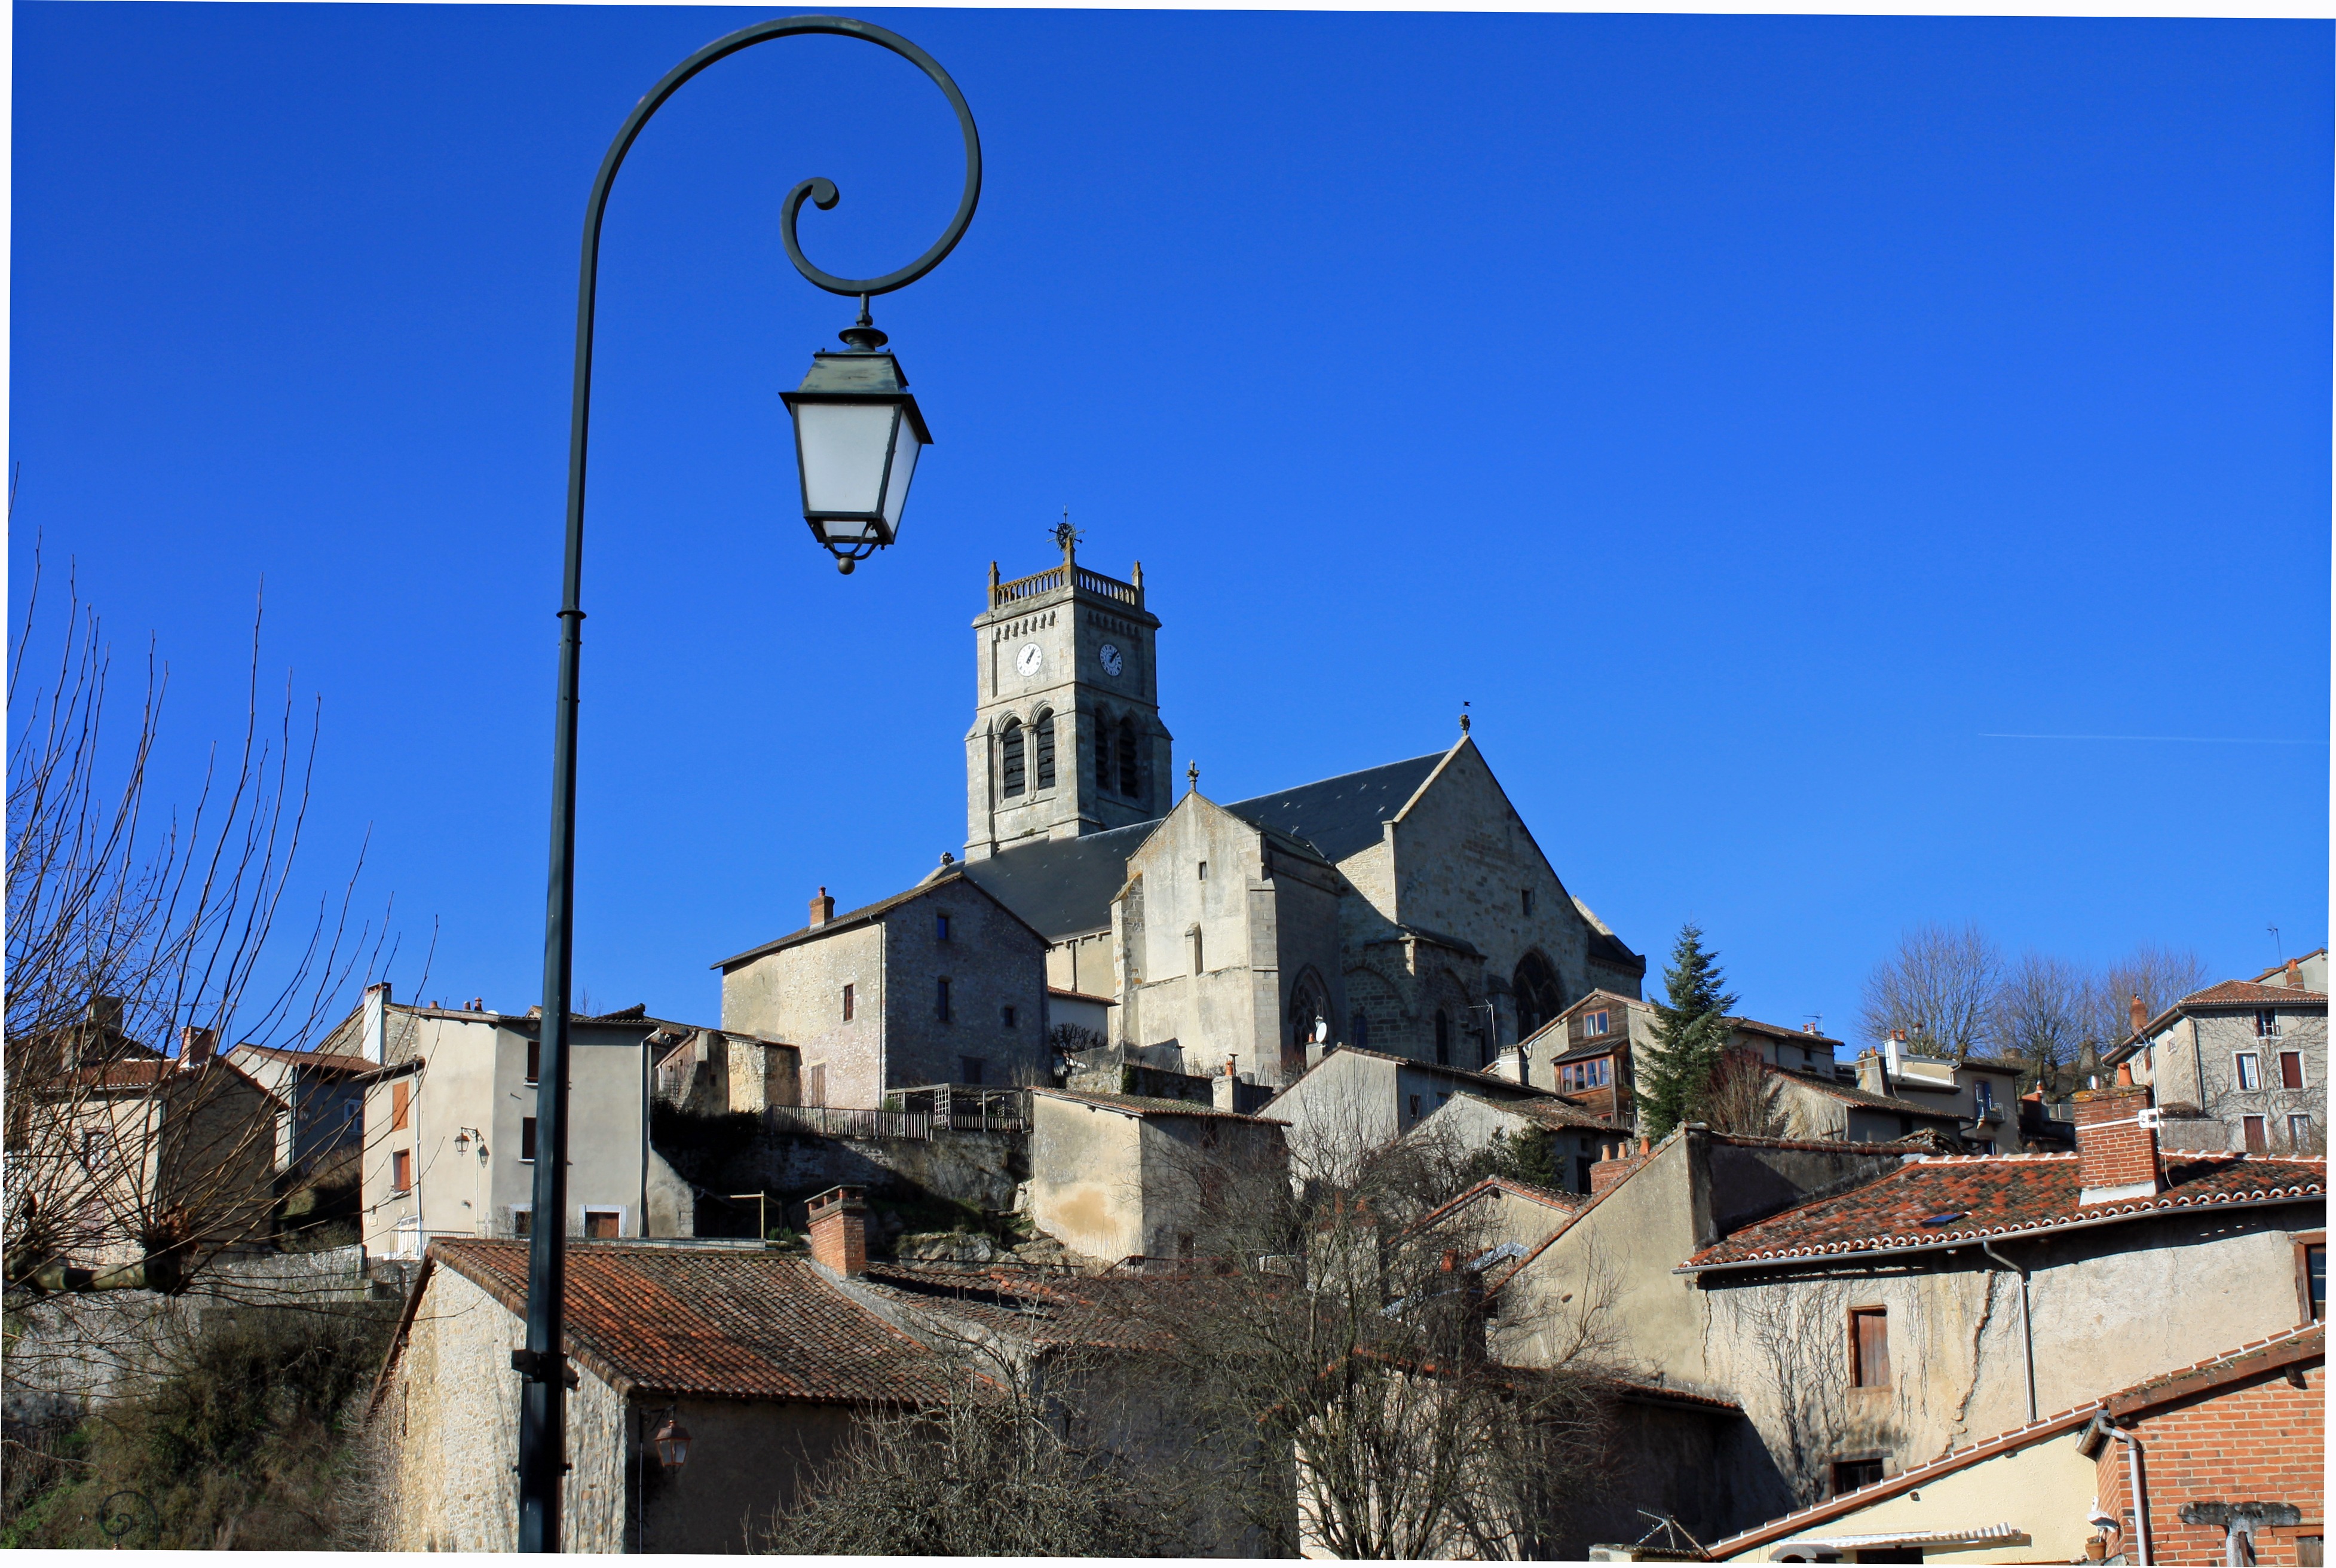
town, building, village, tower, church, chapel, tourism, place of worship, monastery, stone houses, french town, bellac france, hilltop town, ancient street lamp, hillside town